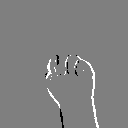
ASL letter: m